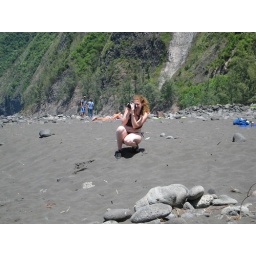
A lot of sand is getting in my shoe in that picture